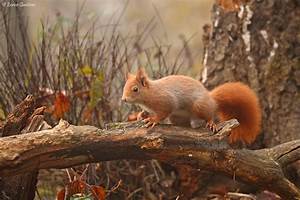
Label: squirrel